Andrés Córdova

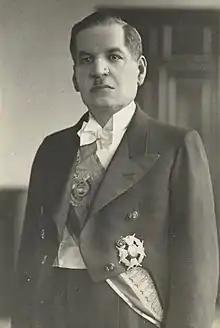
Andrés Córdova

Andrés Fernández de Córdova Nieto (8 May 1892 – 3 October 1983) was President of Ecuador from December 1939 to August 1940. He was Presidents of the Chamber of Deputies from February 1939 to August 1940.